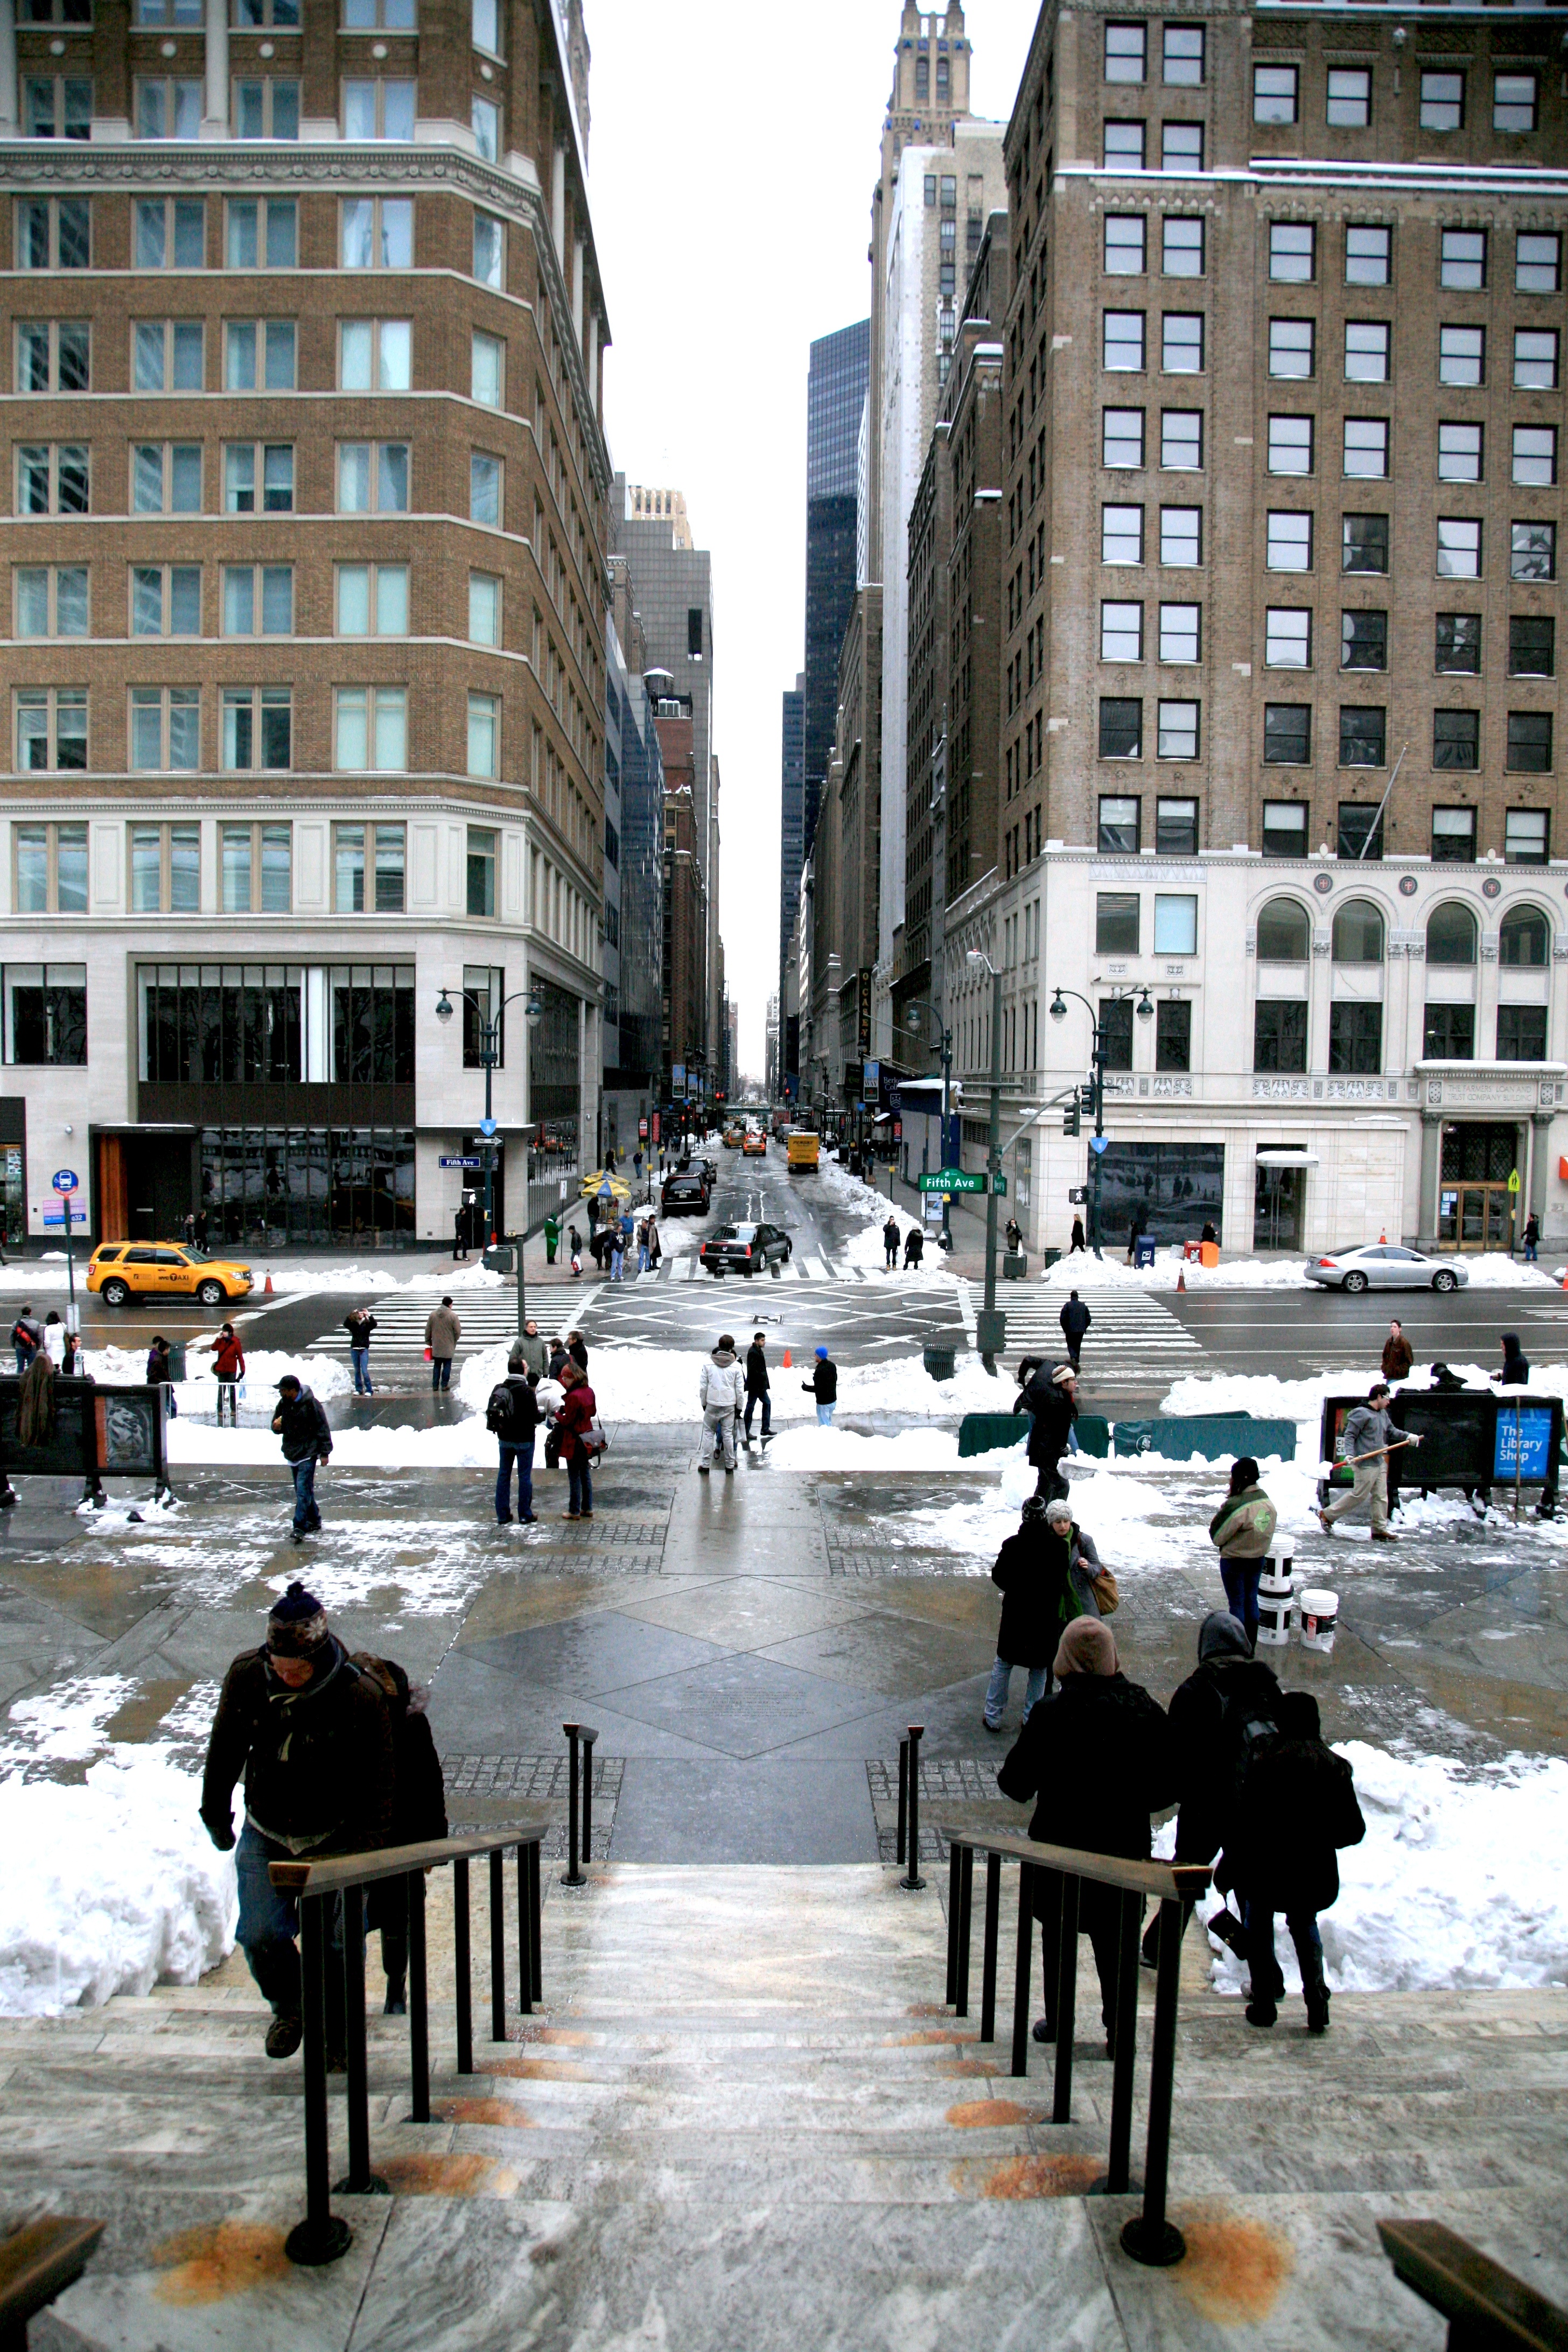
pedestrian, snow, winter, road, street, town, city, walkway, cityscape, downtown, travel, nyc, weather, tourism, season, waterway, newyork, library, infrastructure, newyorkcity, ny, town square, 5thavenue, midtownmanhattan, fifthavenue, nypl, newyorkpubliclibrary, mainbranch, bibliotheque, urban area, human settlement